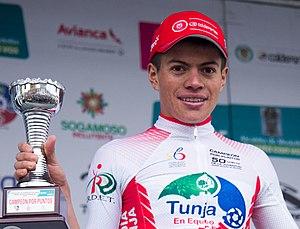
Cristian Camilo Muñoz Lancheros, né le 20 mars 1996 à Ventaquemada, est un coureur cycliste colombien, membre de l'équipe UAE Emirates.